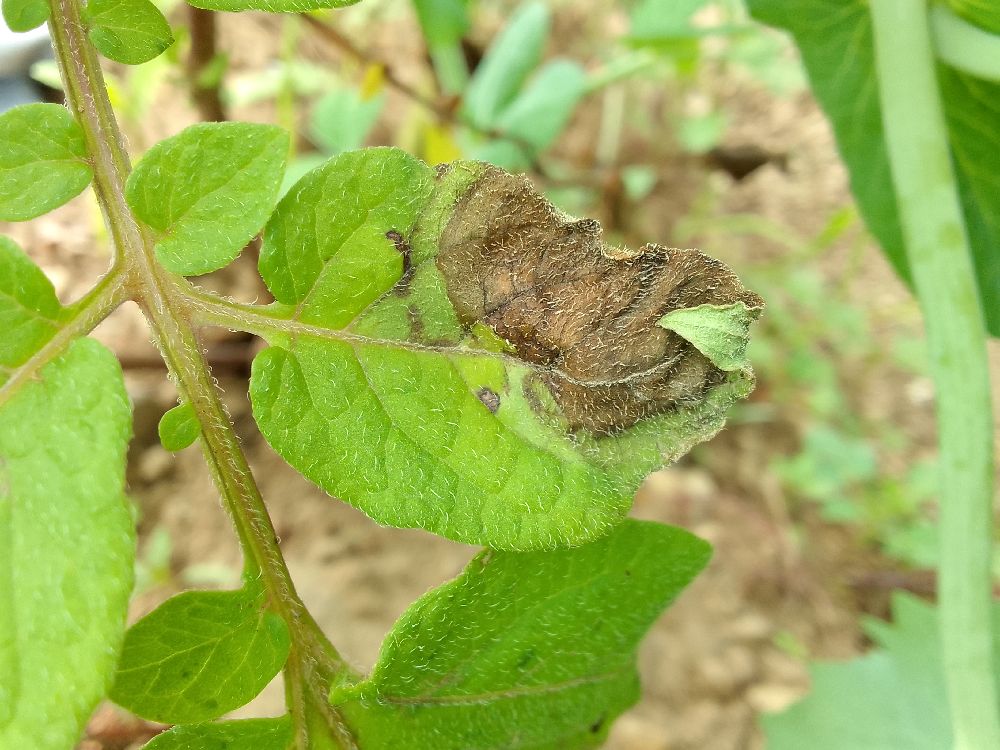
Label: Late blight